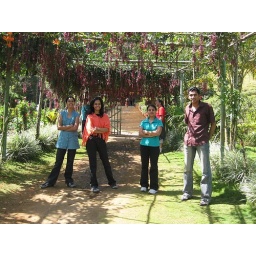
beneath lady s shoe flowers